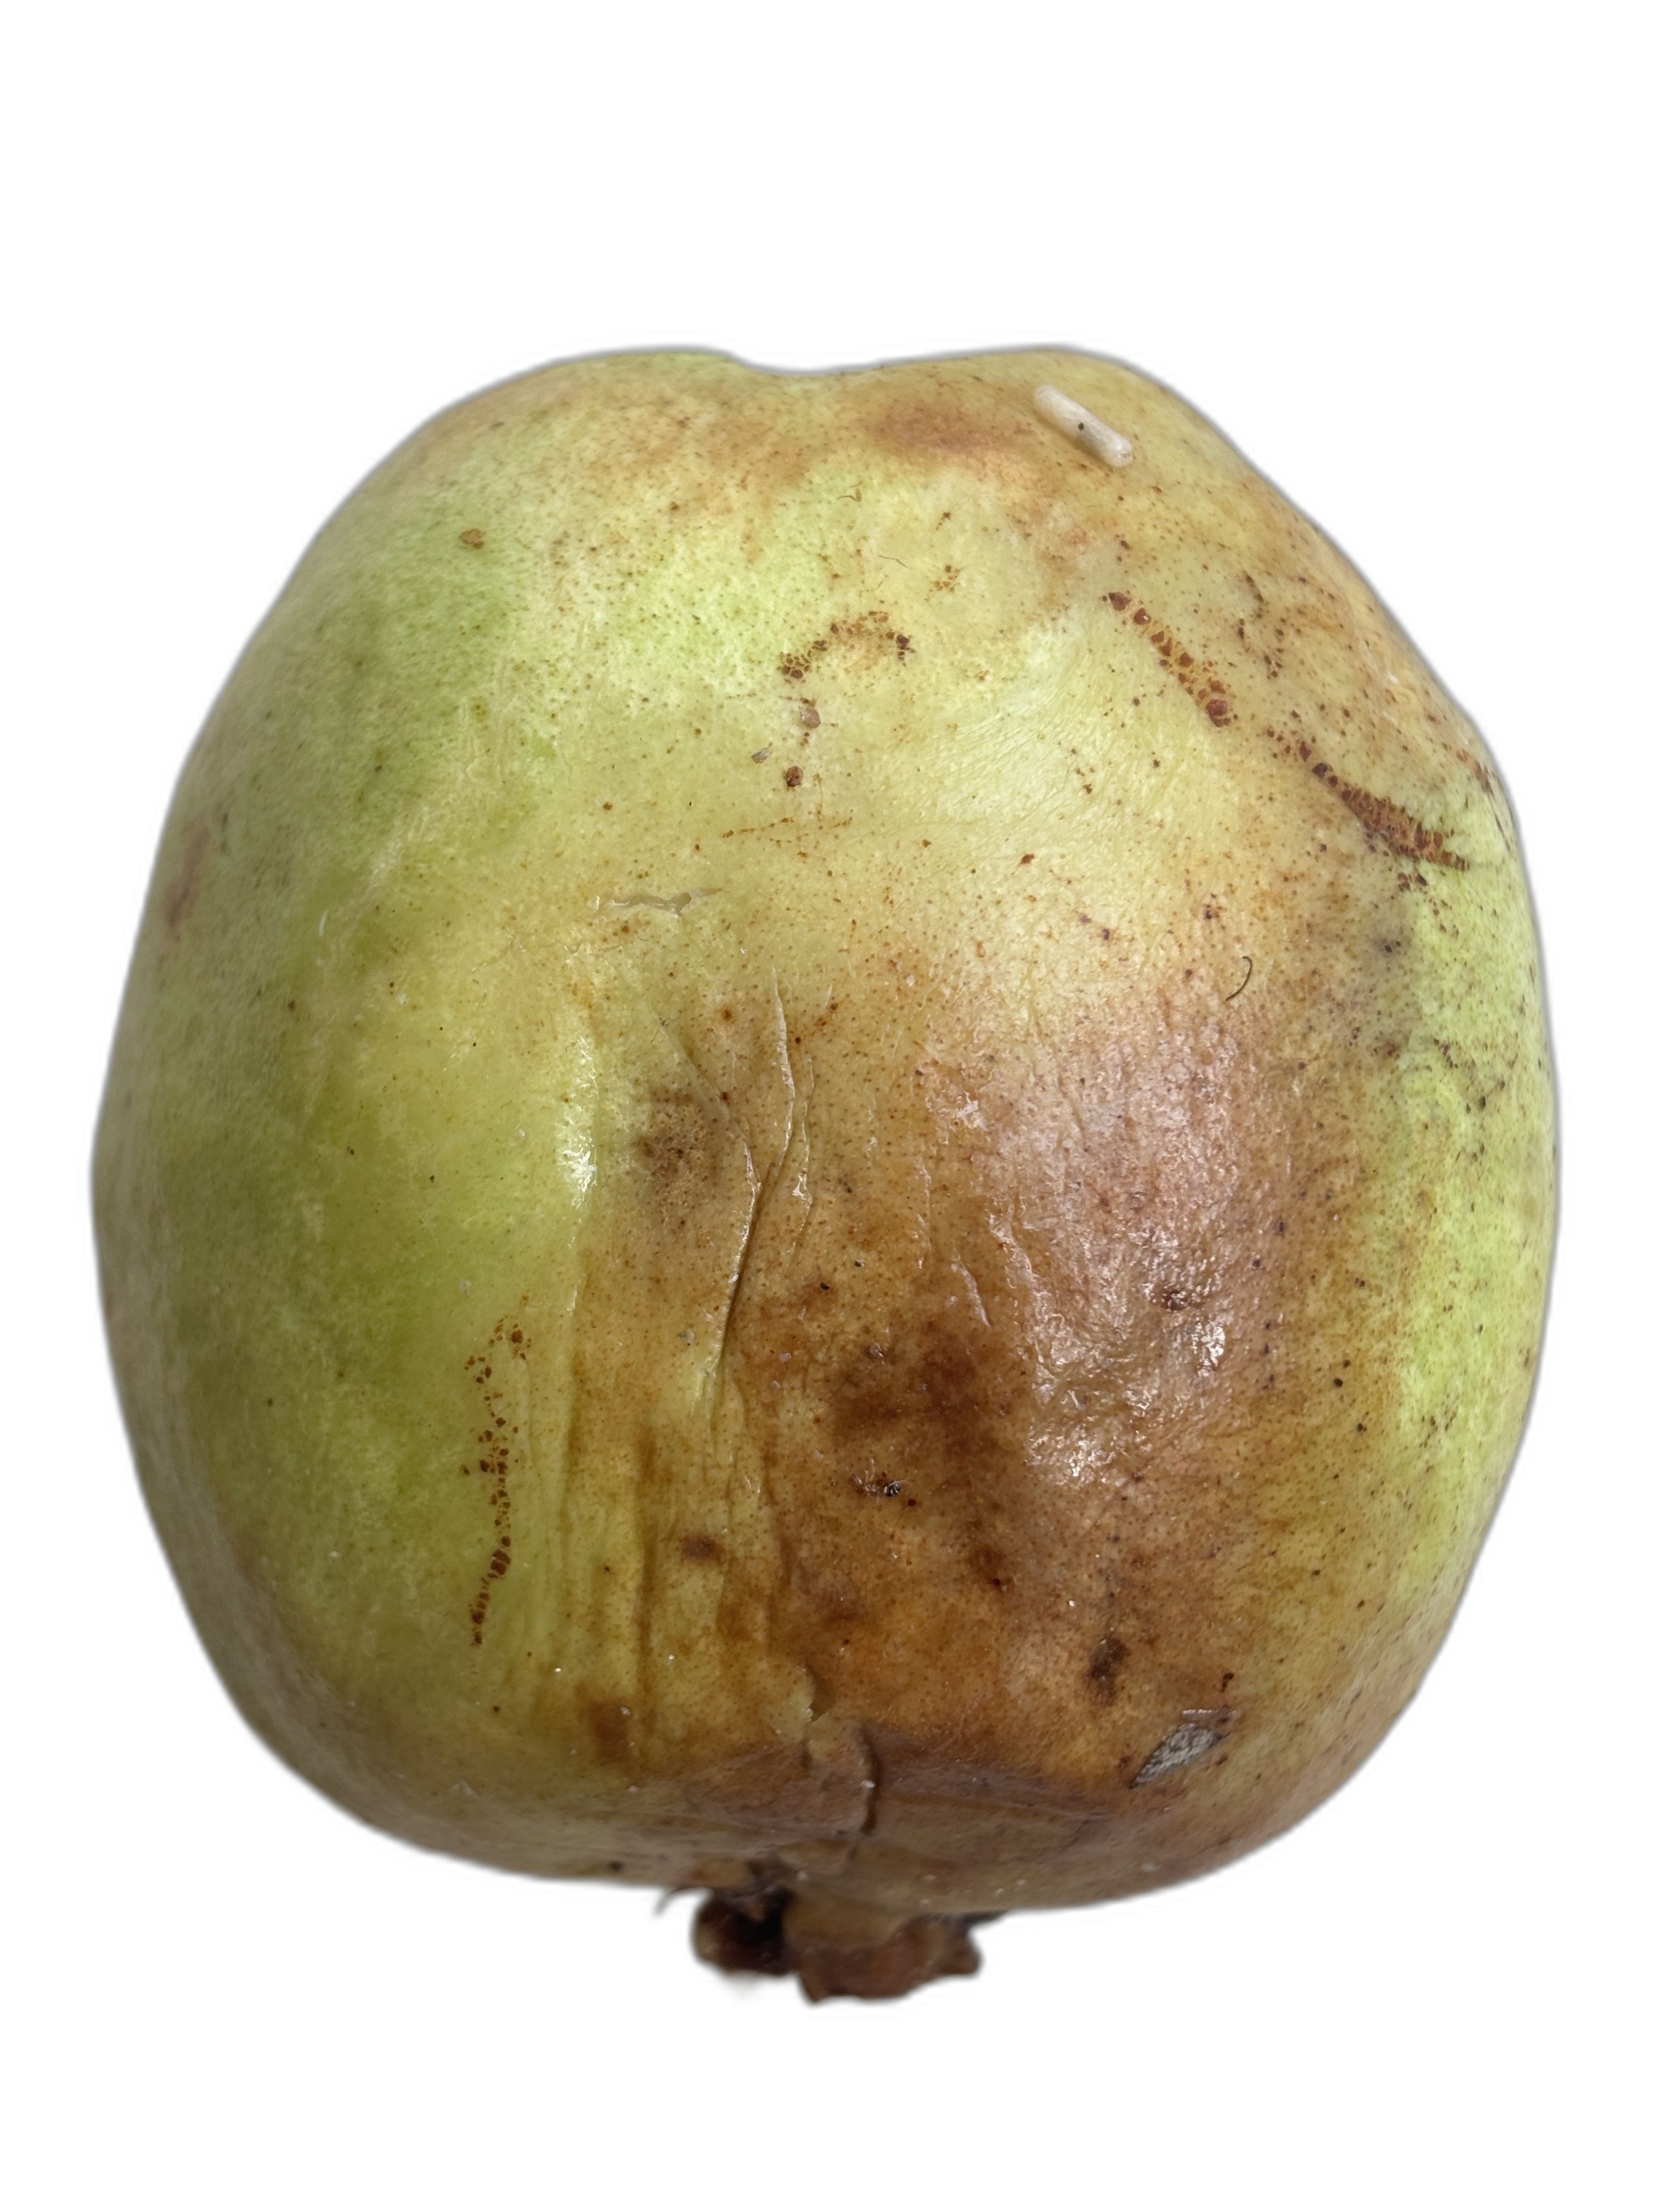
Plant part: fruit
Disease: Styler end root